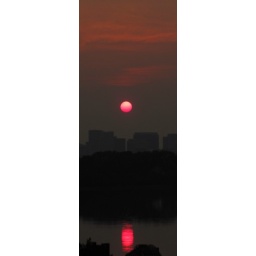
red dot in the sky